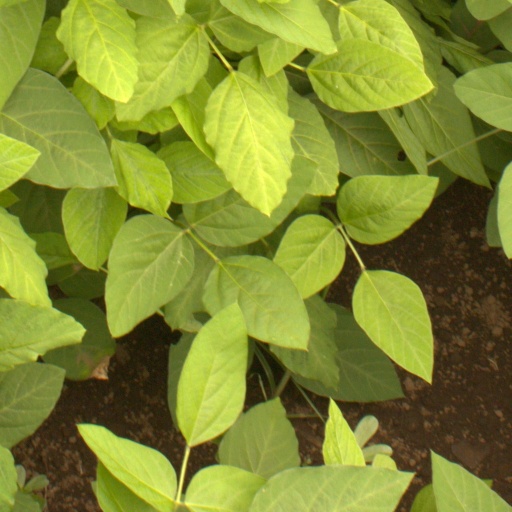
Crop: soybean